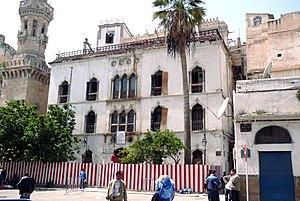
La casbah d'Alger, communément appelée la Casbah, correspond à la vieille ville ou médina d'Alger, capitale de l'Algérie, dont elle forme un quartier historique inscrit au patrimoine mondial de l'humanité de l'Unesco depuis 1992. Administrativement, elle est située dans la commune de Casbah, au sein de la wilaya d'Alger.